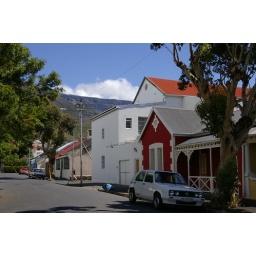
this is our view from the kitchen. note amazing table mountain in the distance.